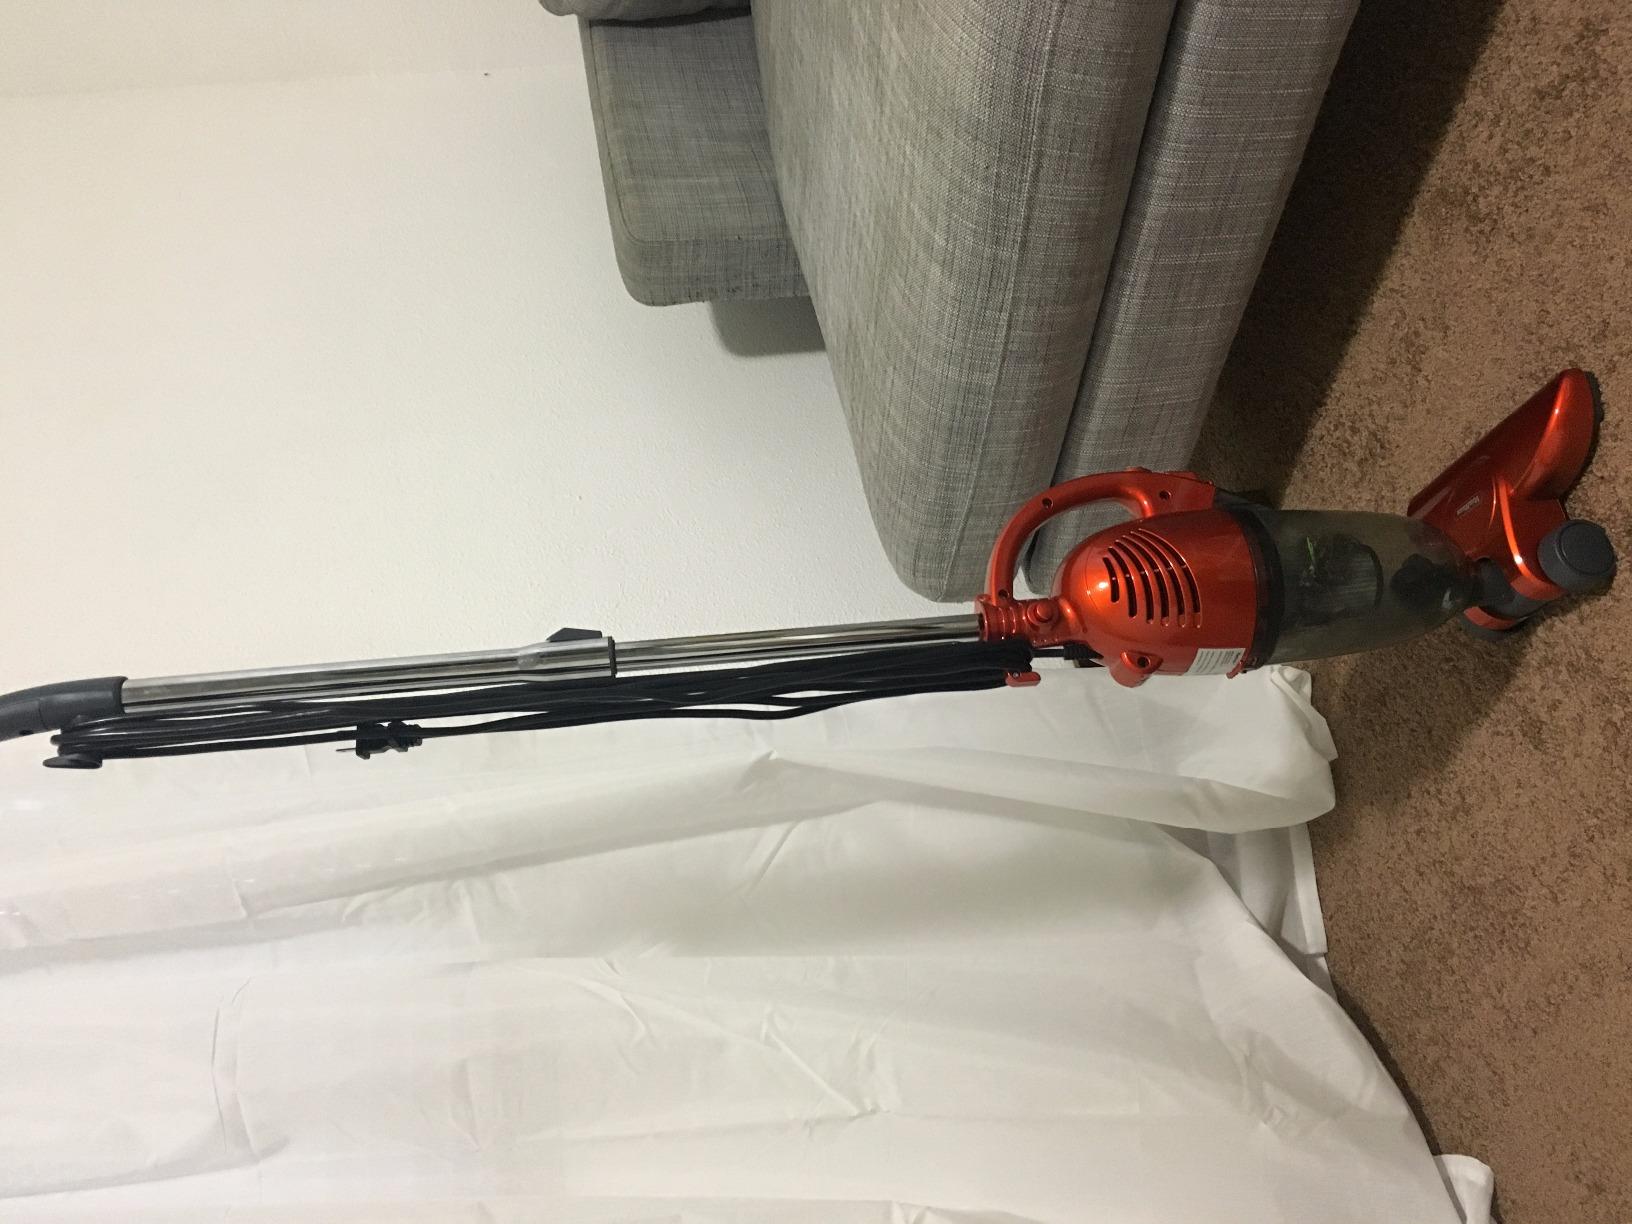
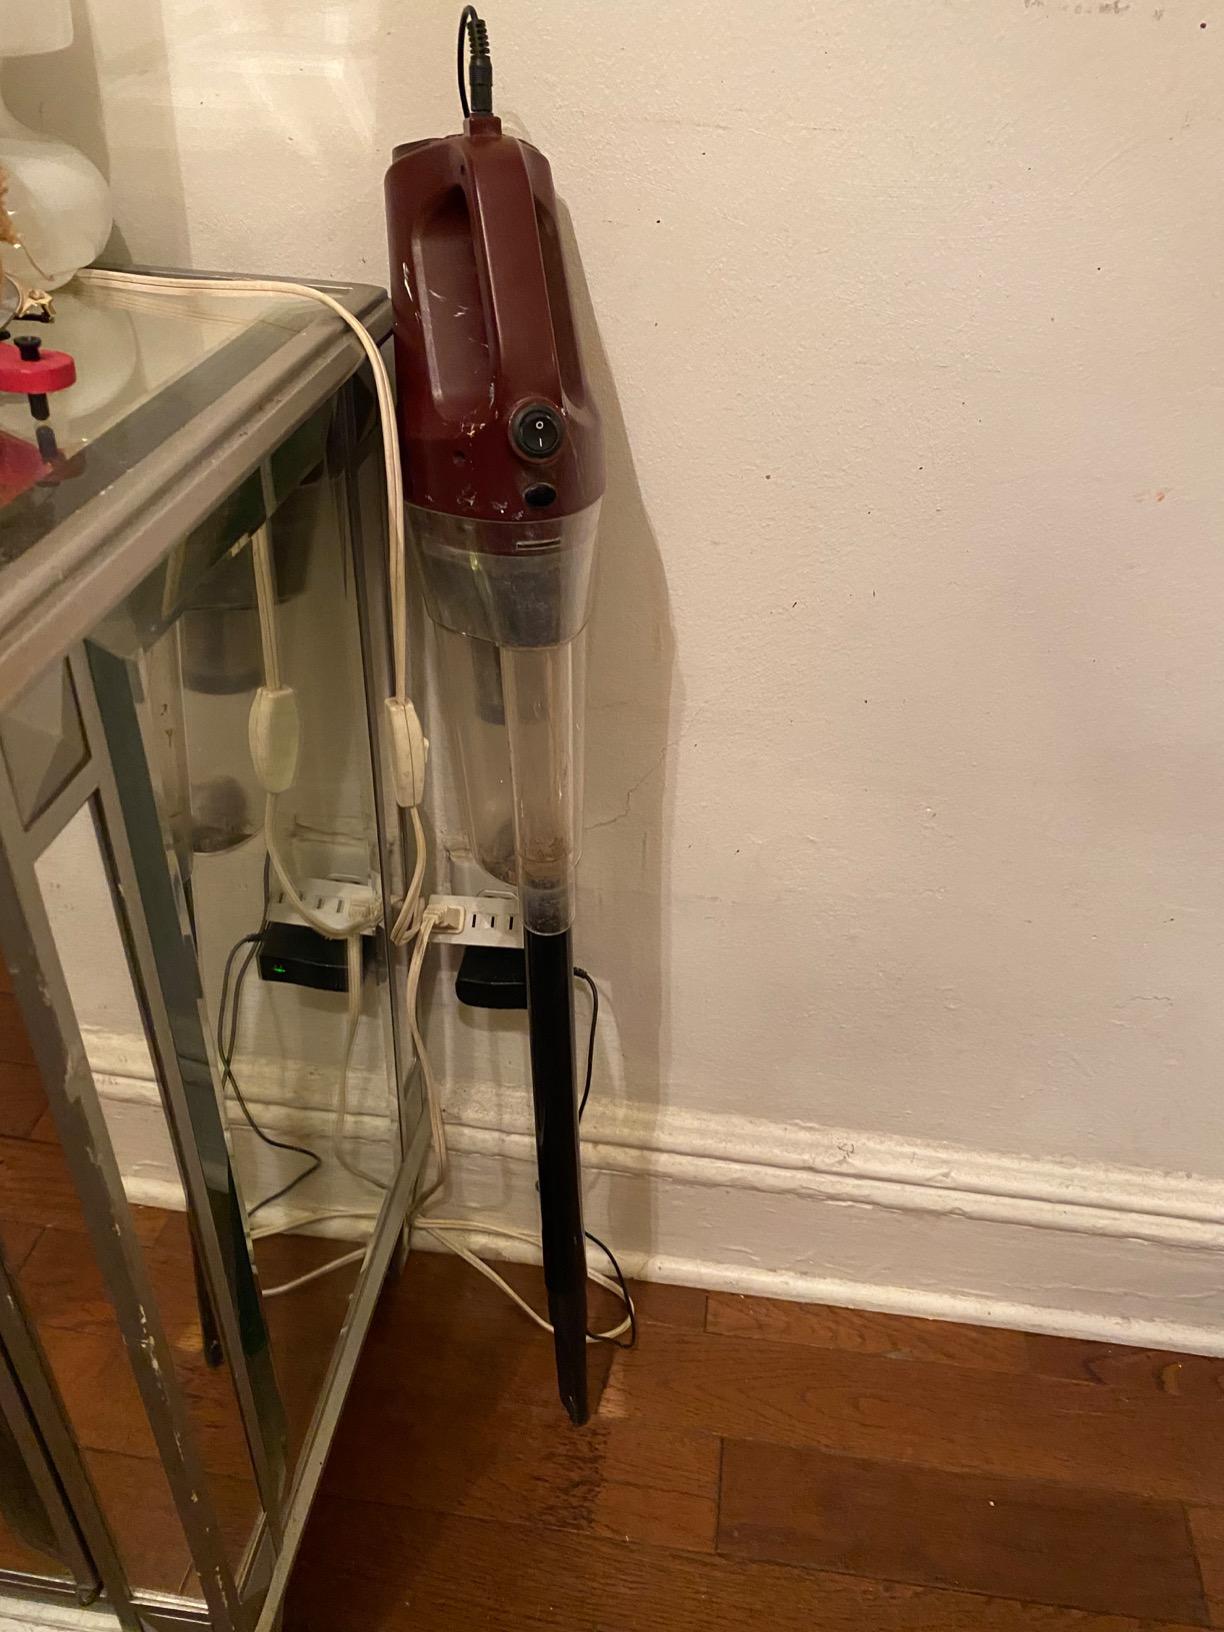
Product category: items_vacuum
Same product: no